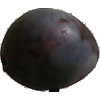
Label: Plum 3